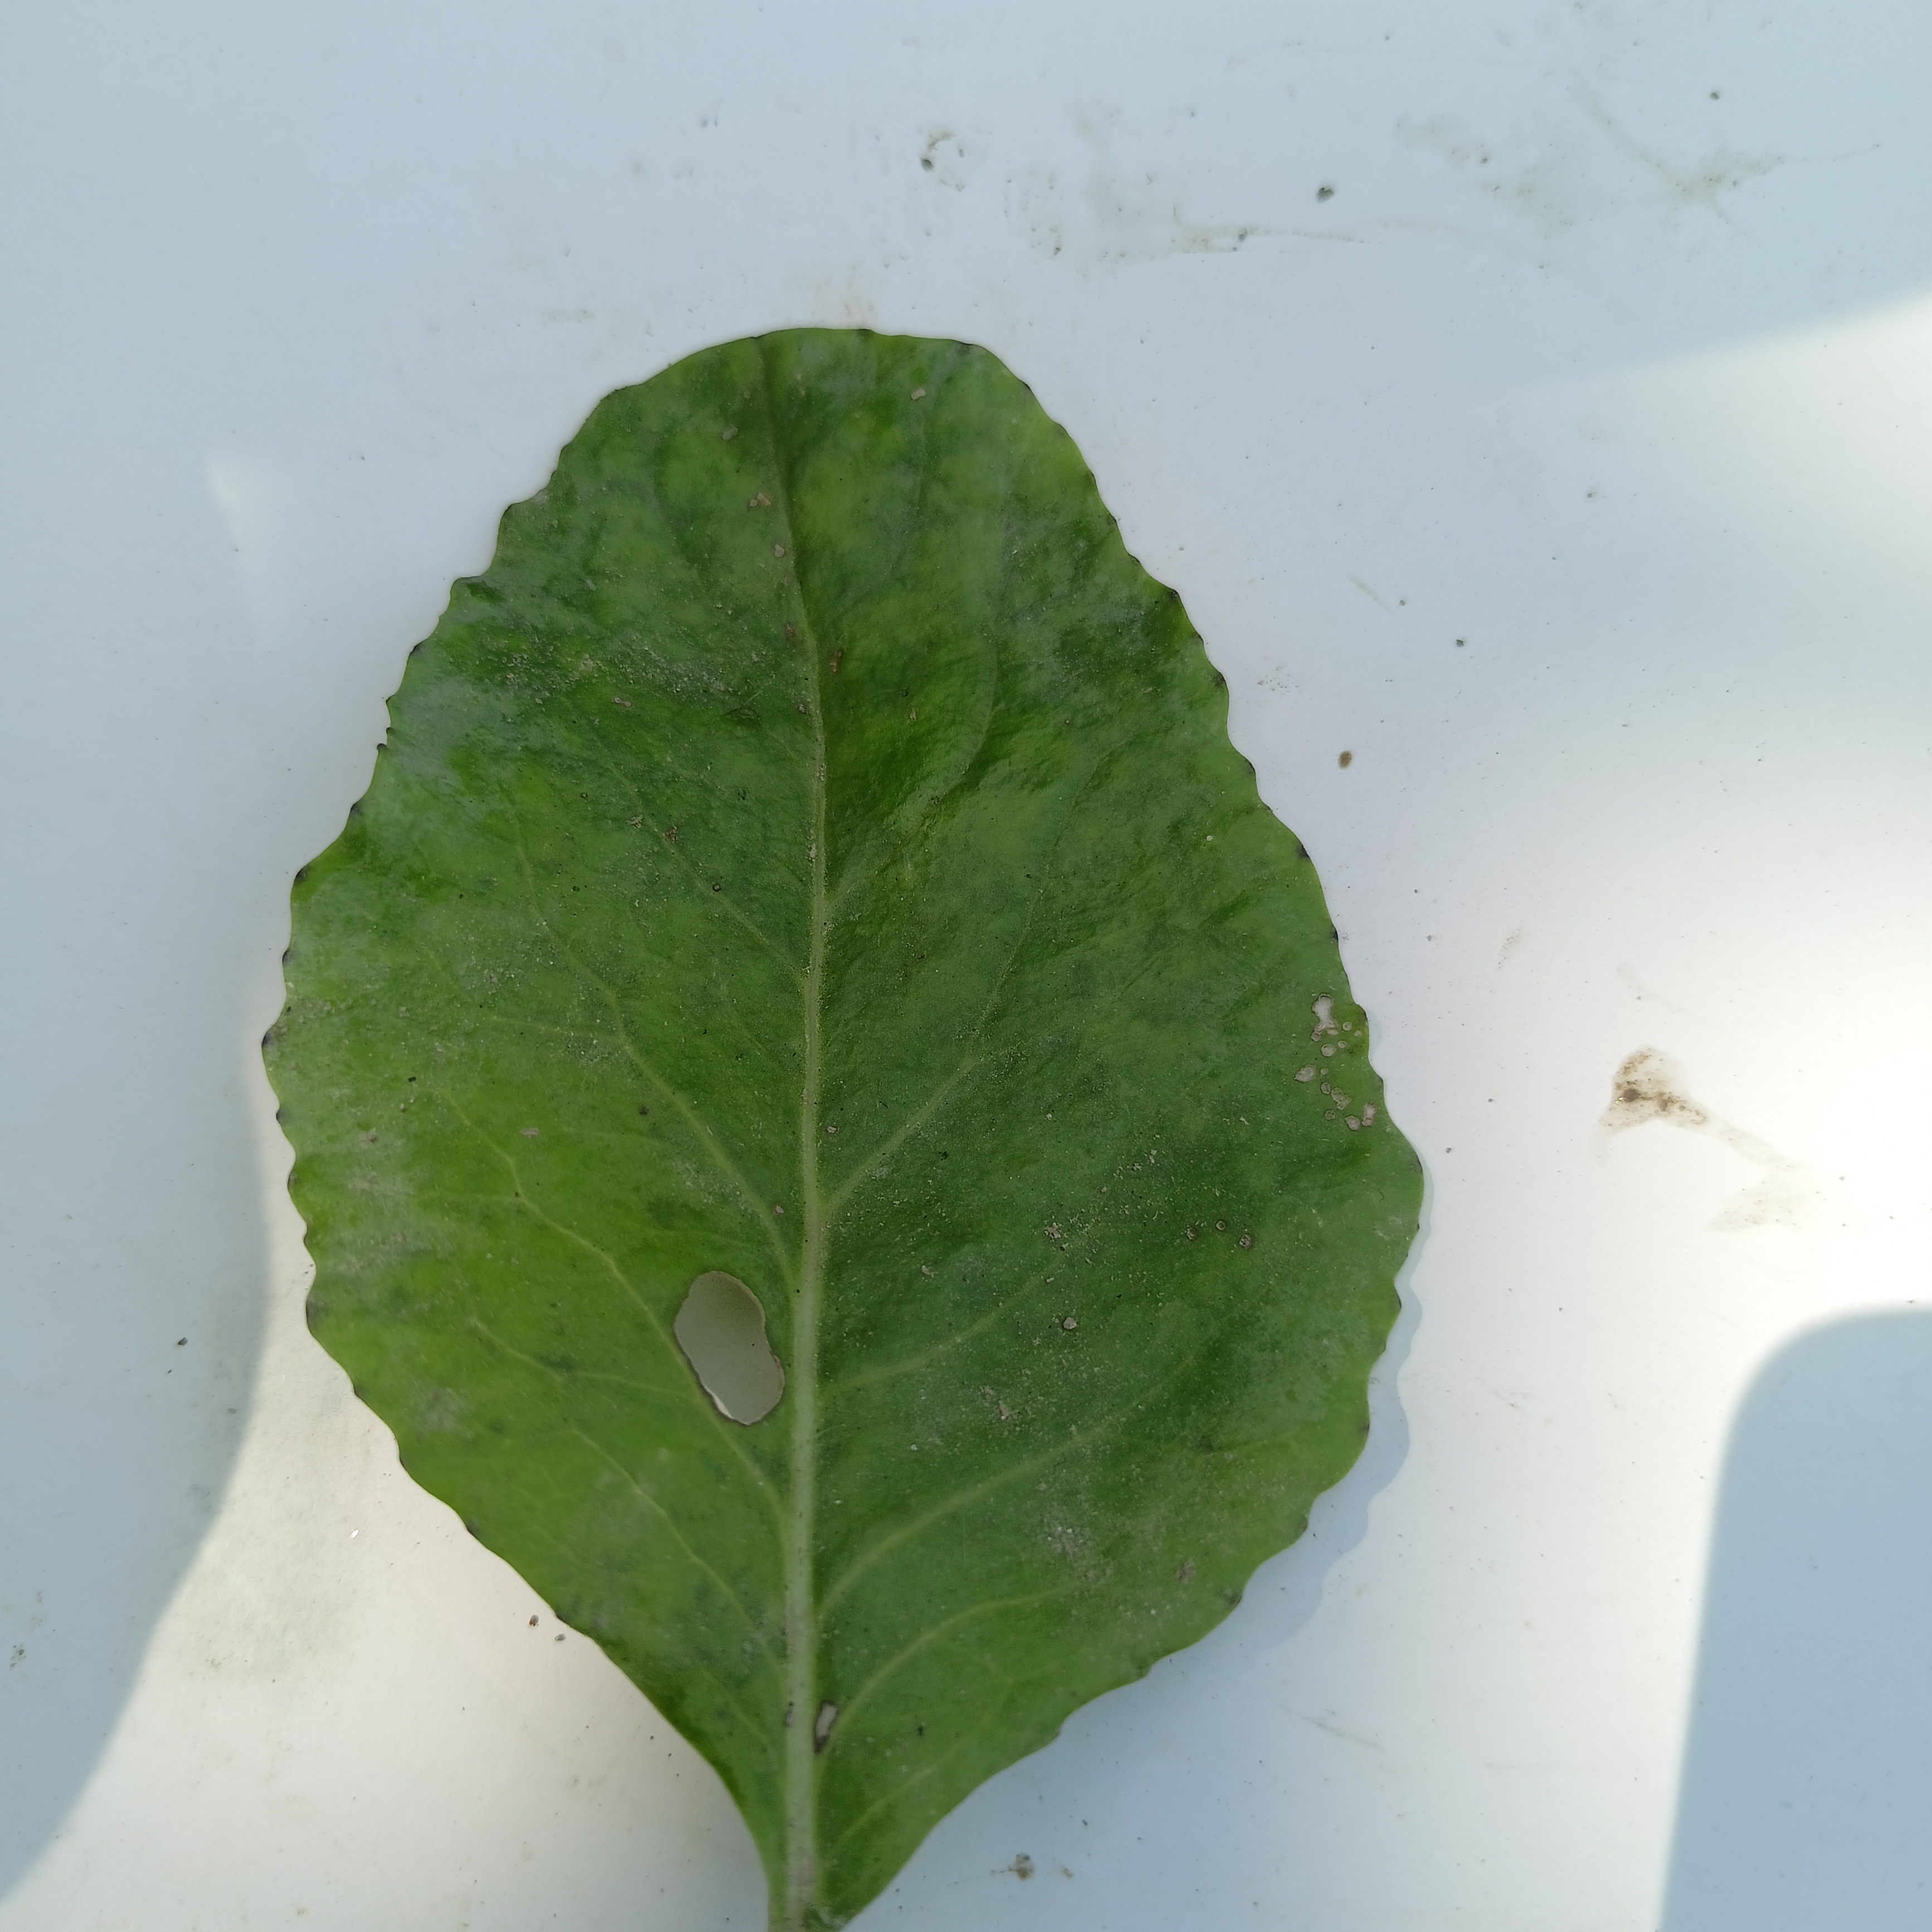
Label: Insect Hole